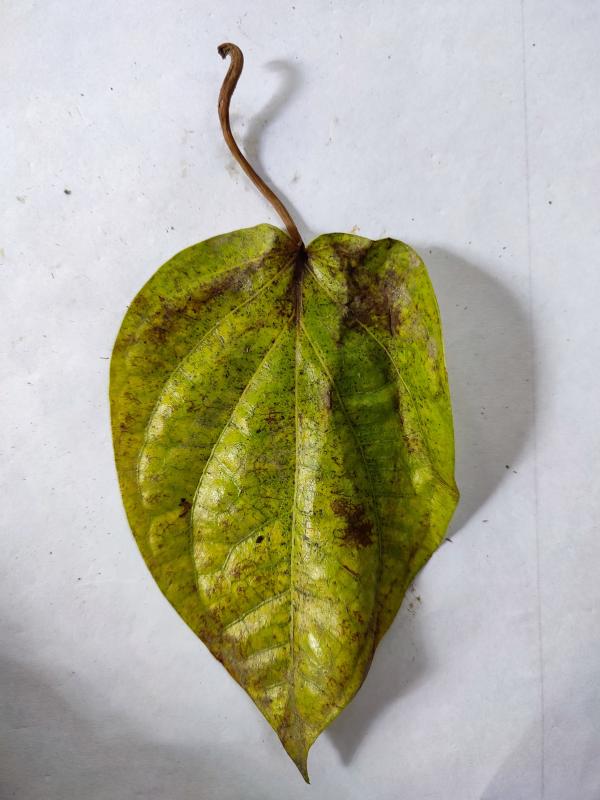
Label: Dried_Leaf